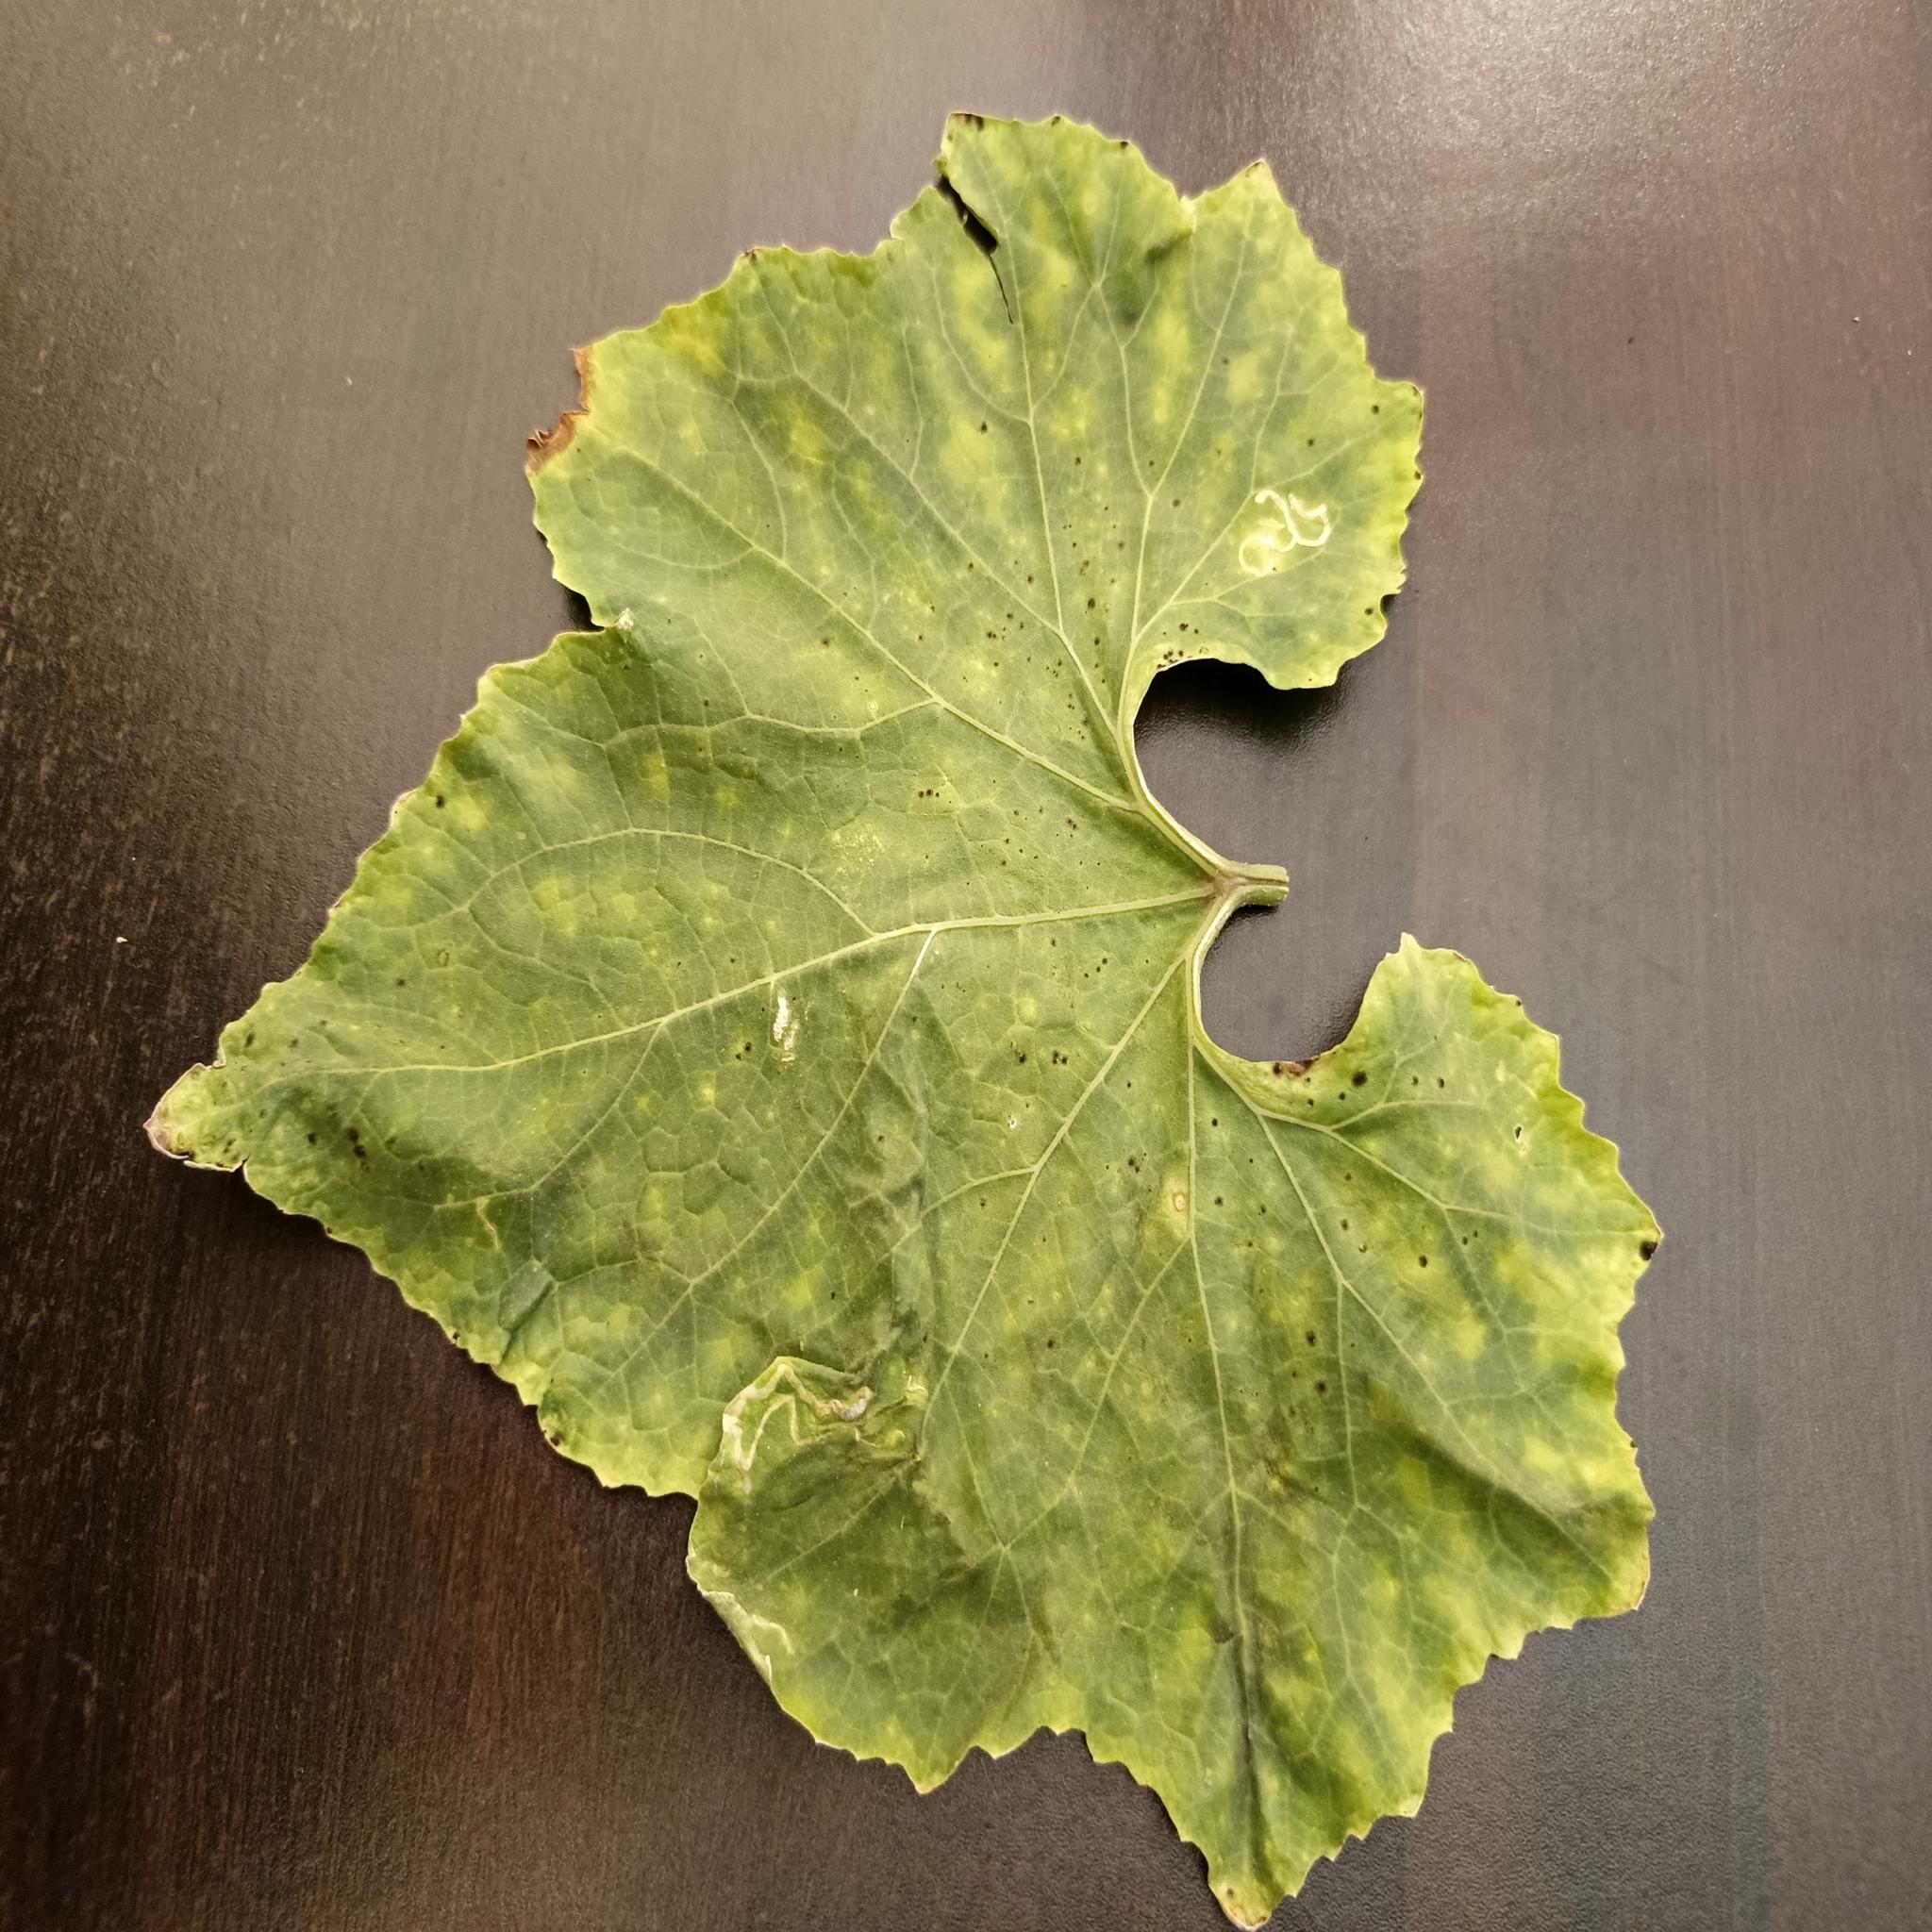
Label: Leaf miner